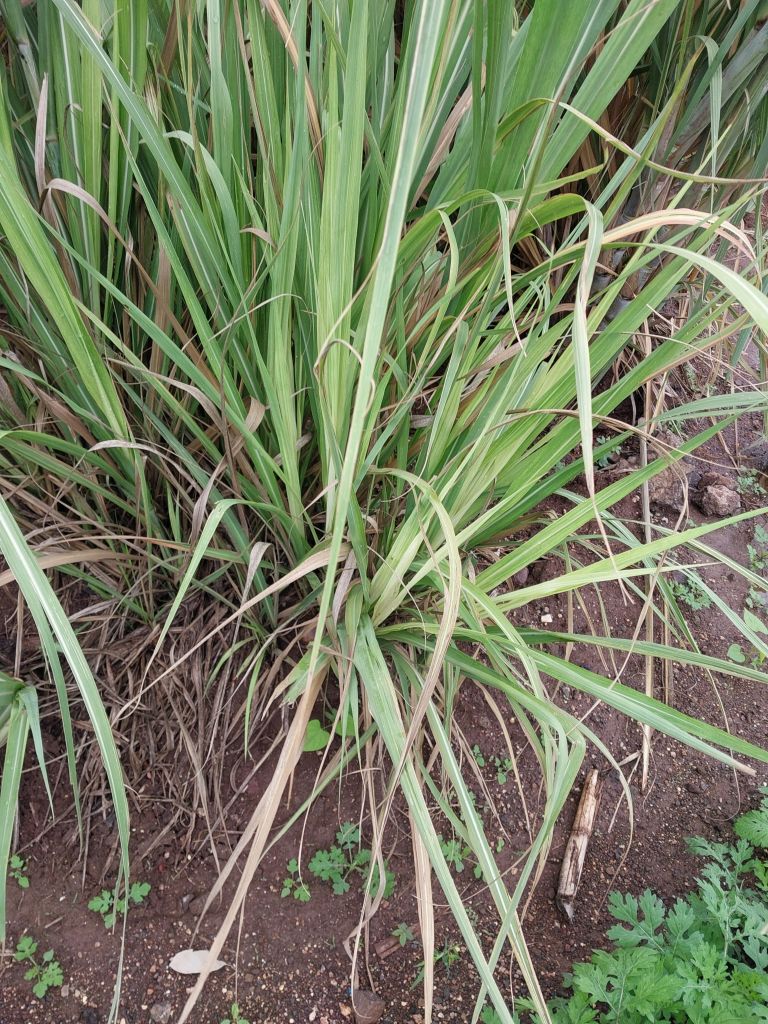
Label: Grassy shoot